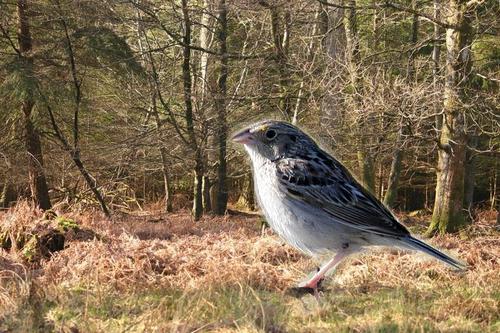
Bird species: Grasshopper_Sparrow
Bird type: landbird
Background: land